List of Communist Party of India (Marxist) candidates in the 2014 Indian general election

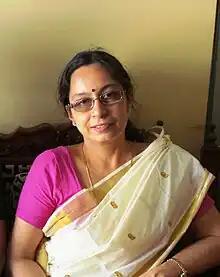
Nandini Mukherjee, CPI(M) candidate in Kolkata Dakshin

After six rounds of seat-sharing talks with AIADMK for the Lok Sabha seats in Tamil Nadu and Puducherry failed to bear fruit, CPI(M) and CPI opted to make an alliance of their own. On 14 March 2014 the two parties held a joint press conference in Chennai, declaring that each of the parties would contest nine Lok Sabha seats each. This was the first time a formalised poll pact had been reached between the two parties in Tamil Nadu. At the press conference it was stated that CPI(M) would put up candidates in the Coimbatore, Madurai, Kanyakumari, Chennai (North), Dindigul, Tiruchi, Virudhunagar, Villupuram (SC) and Thanjavur seats.